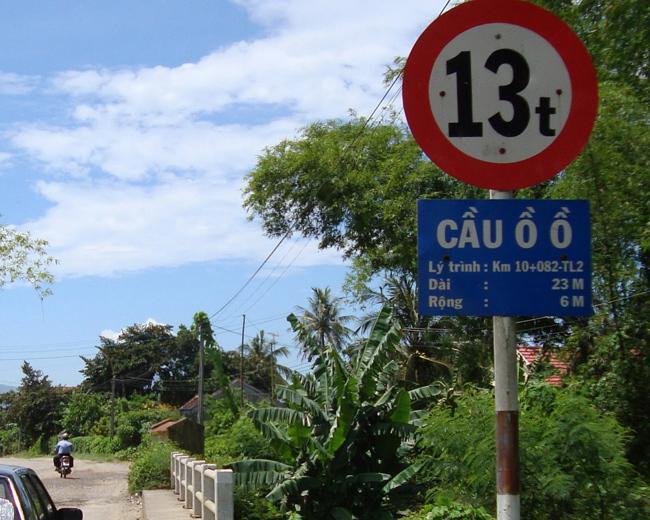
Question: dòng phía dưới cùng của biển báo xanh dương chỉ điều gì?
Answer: dòng phía dưới cùng của biển báo xanh dương chỉ cầu ồ ồ có chiều rộng là 6 mét